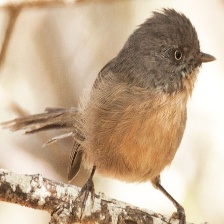
Species: WRENTIT
Scientific name: CHAMAEA FASCIATA